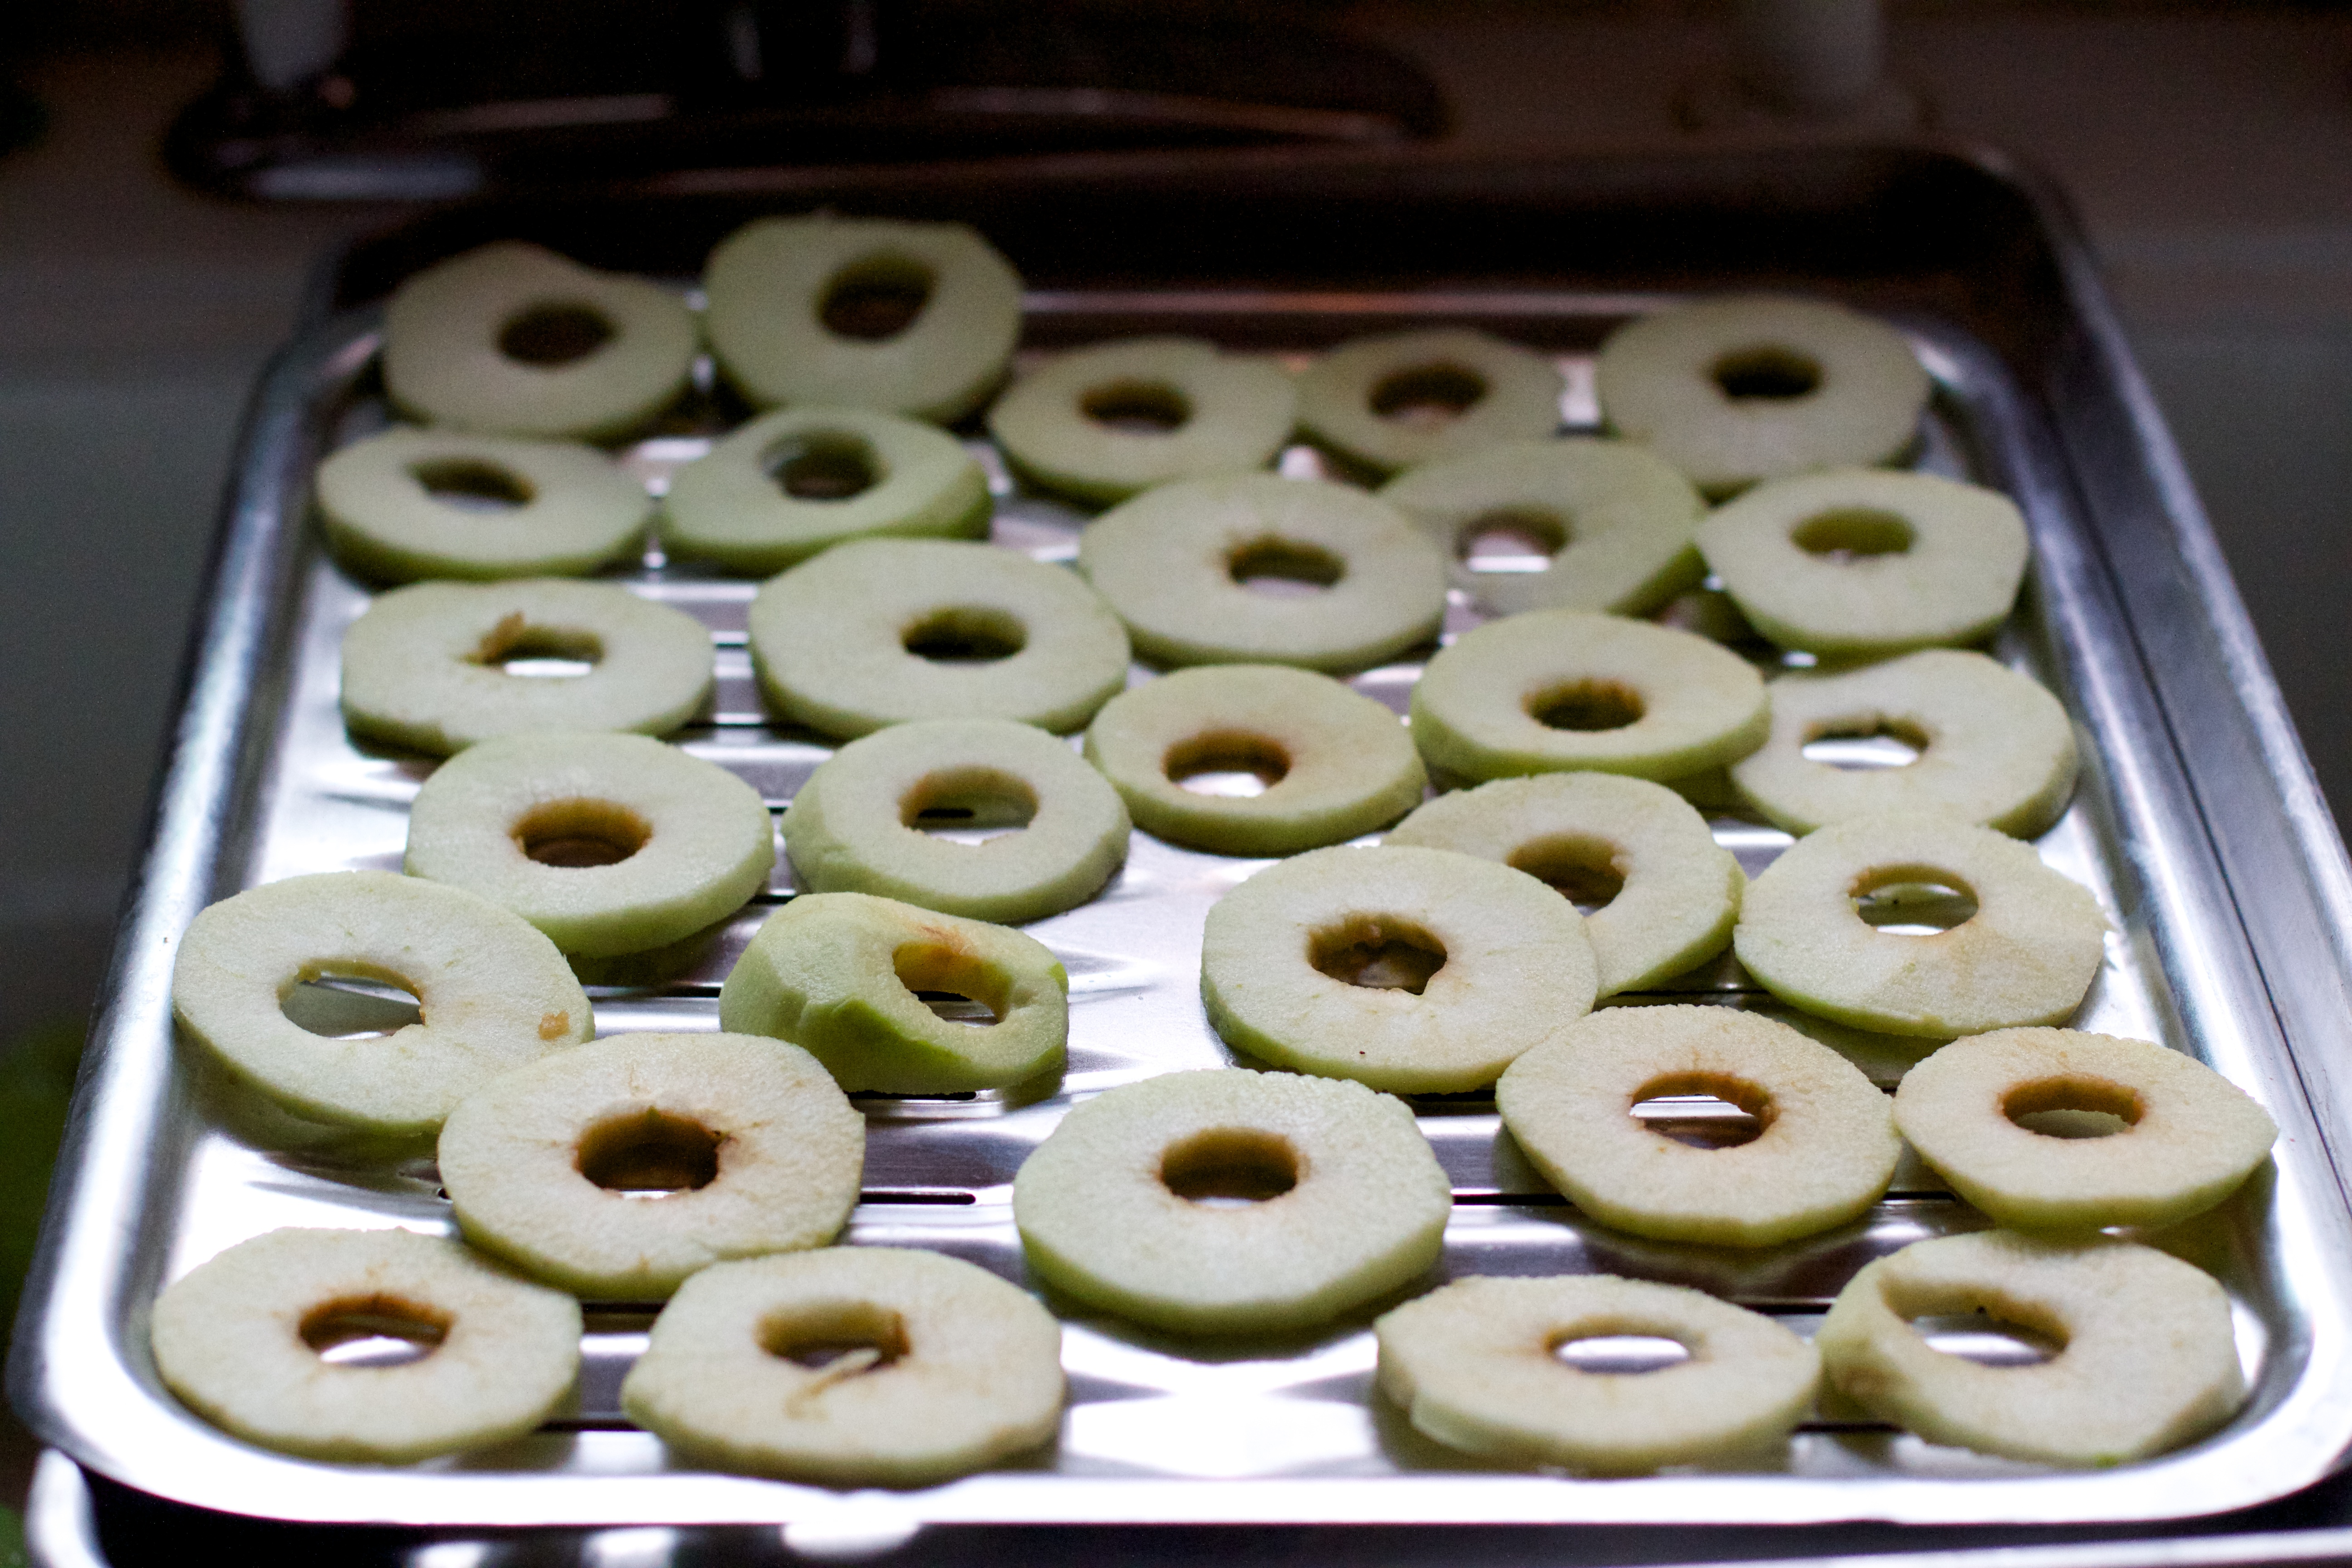
apple, dish, meal, food, produce, baking, dessert, cuisine, baked goods, snack food, petit four